Kevin Herget

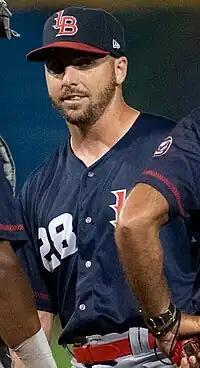
Herget with the Louisville Bats in 2023

Kevin R. Herget (born April 3, 1991) is an American professional baseball pitcher for the New York Mets of Major League Baseball (MLB). He has previously played in MLB for the Tampa Bay Rays, Cincinnati Reds, Milwaukee Brewers, and Atlanta Braves. He made his MLB debut in 2022.